California State University, Monterey Bay

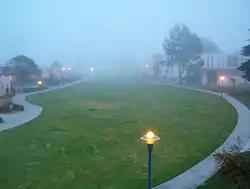
The fog for which Marina is famous can cover the entire campus.

Fraternities and sororities in the Multicultural Greek Council (MGC) include: